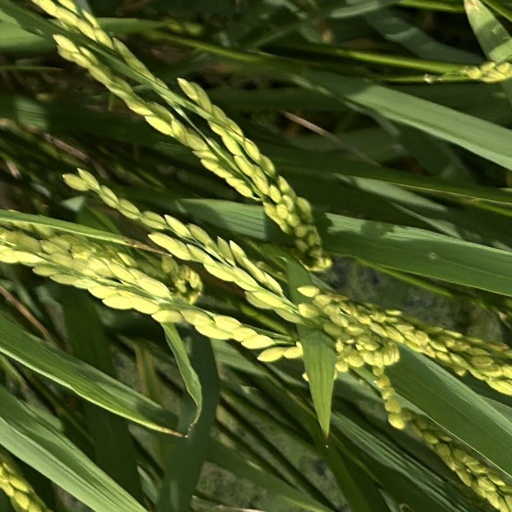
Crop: rice